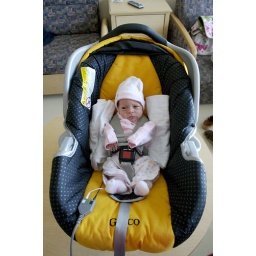
Maisy in her car seat